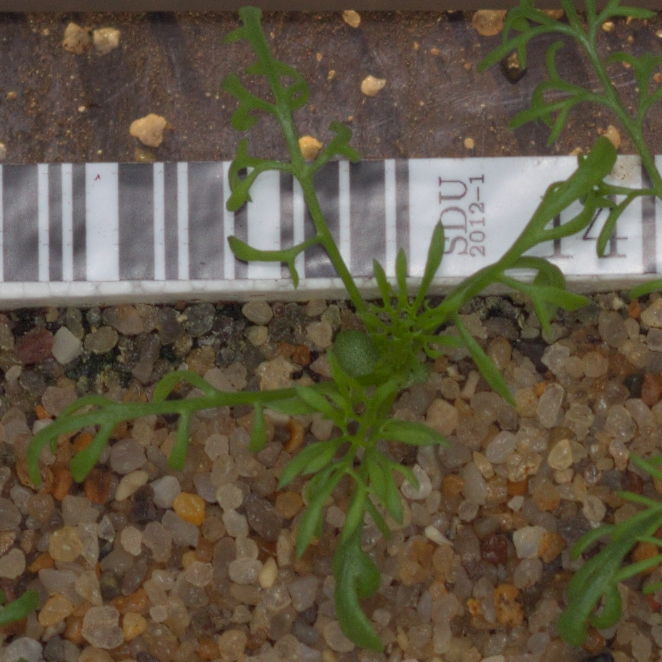
Label: scentless_mayweed